List of awards and nominations received by Xuxa

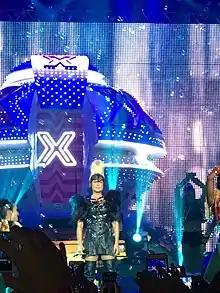
Xuxa in 2017.

This is a list of awards and nominations received by Xuxa a Brazilian singer, TV host and actress. She began her career in 1985 in PolyGram with álbum "Xuxa e Seus Amigos", and has been the most popular Latin acts in the world since the mid-1980s. Xuxa has sold 50 million records worldwide. Becoming one of Latin singers who sold more albums in the 20th century, winning several awards including 2 Latin Grammy Awards.